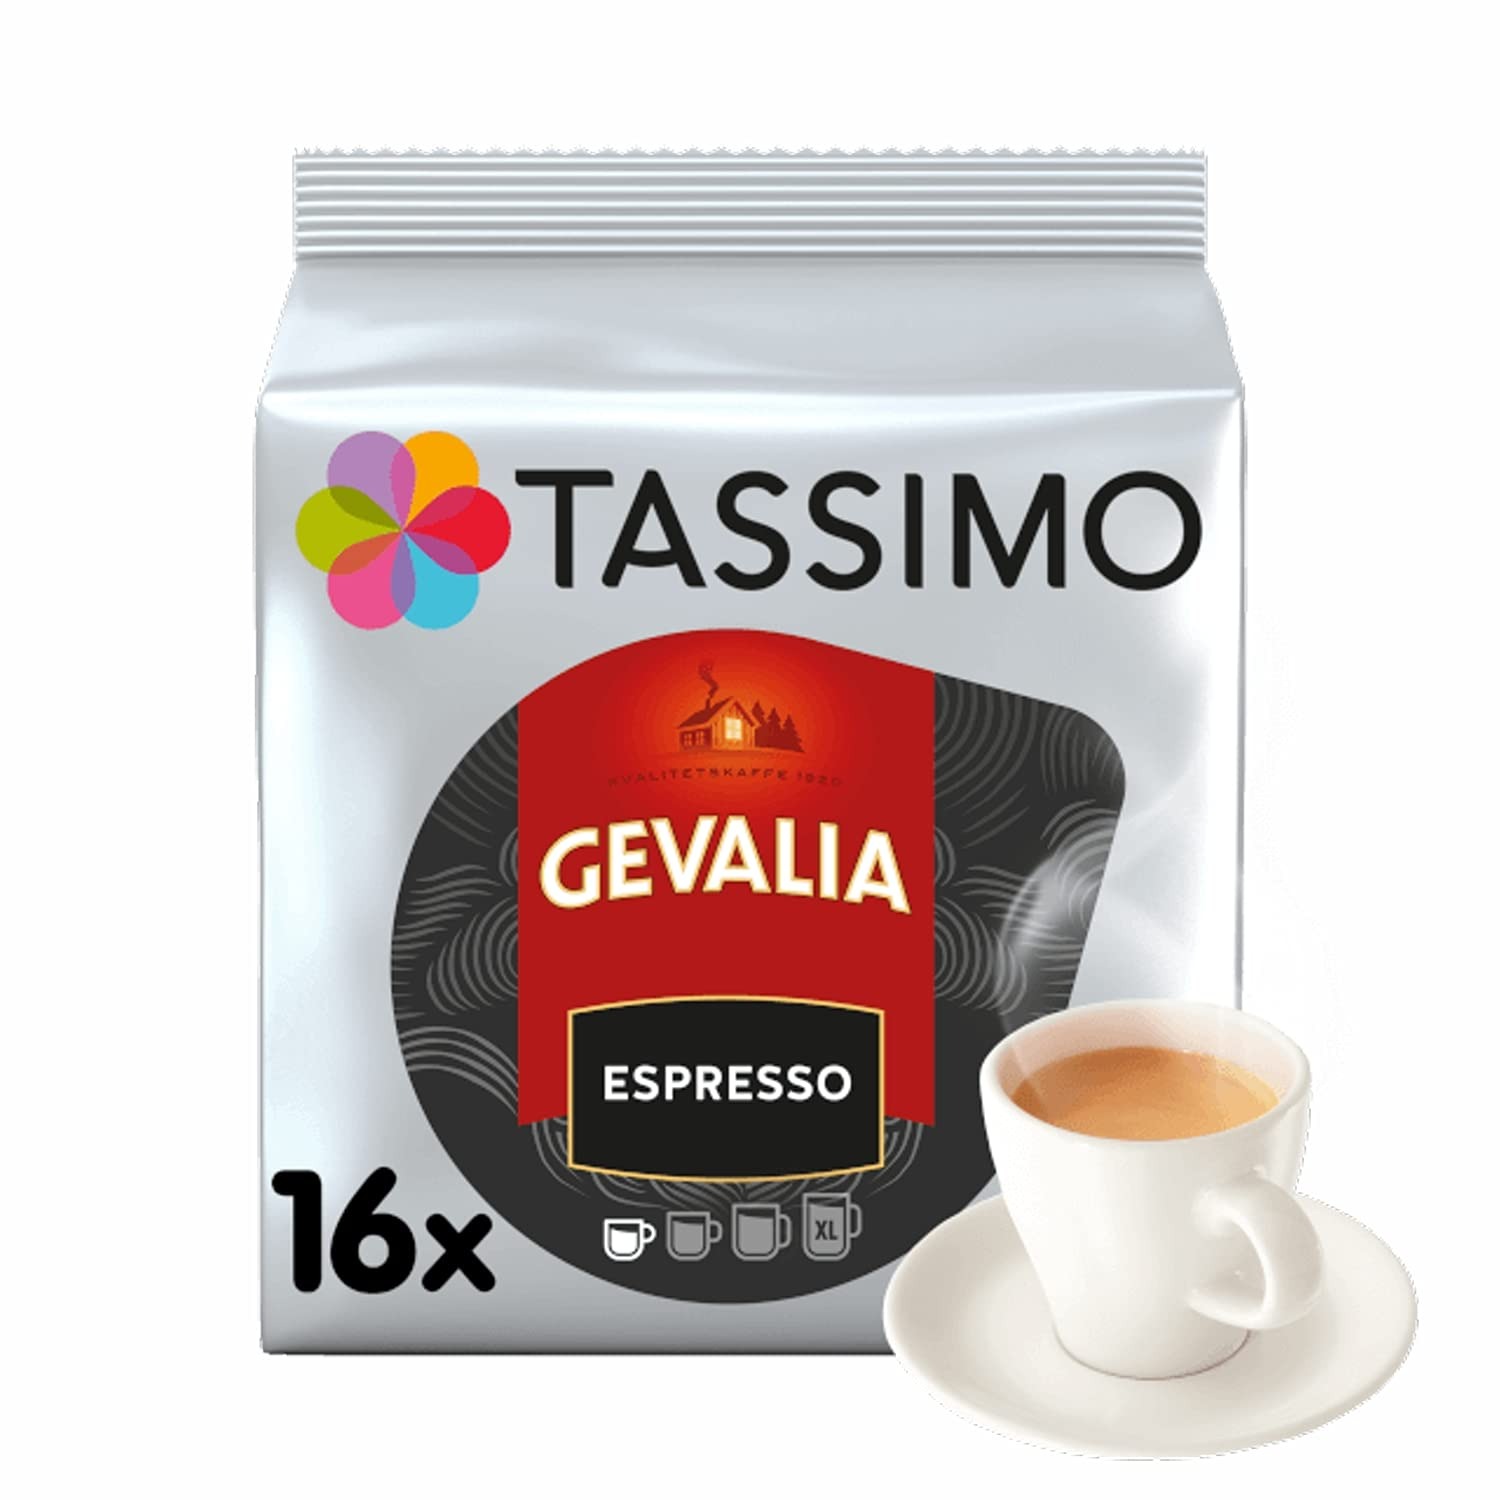
Item Name: Tassimo Coffee T-discs; Gevalia, Espresso, 16/box
Value: 16.0
Unit: Count

Price: 48.275